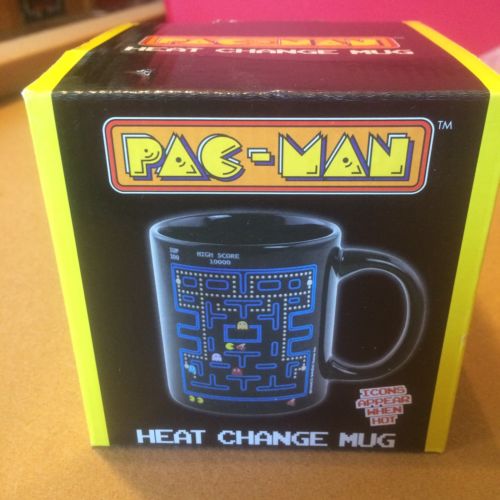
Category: mug